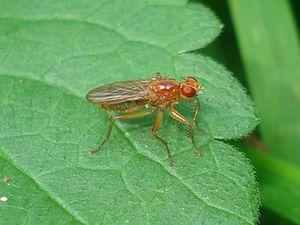
Les Scathophagidae sont une famille d'insectes diptères brachycères.